Wife–sister narratives in the Book of Genesis

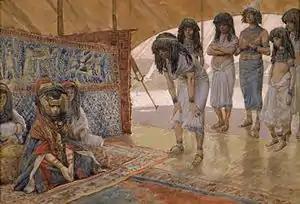
"Sarai Is Taken to Pharaoh's Palace" by James Tissot.

The first episode appears in . Abram (later called Abraham) moves to ancient Egypt in order to evade a famine. Because his wife, Sarai (later called Sarah), is very beautiful, Abram asks her to say that she is only his sister lest the Egyptians kill him so that they can take her. On arriving before the Pharaoh, the Egyptians recognise Sarai's beauty, and the Egyptian princes shower Abram with gifts of livestock and servants to gain her hand in marriage. Sarai thus becomes part of "Pharaoh's house", but God sends a plague. Pharaoh restores Sarai to Abram and orders them to leave Egypt with all the possessions Abram had acquired in Egypt.